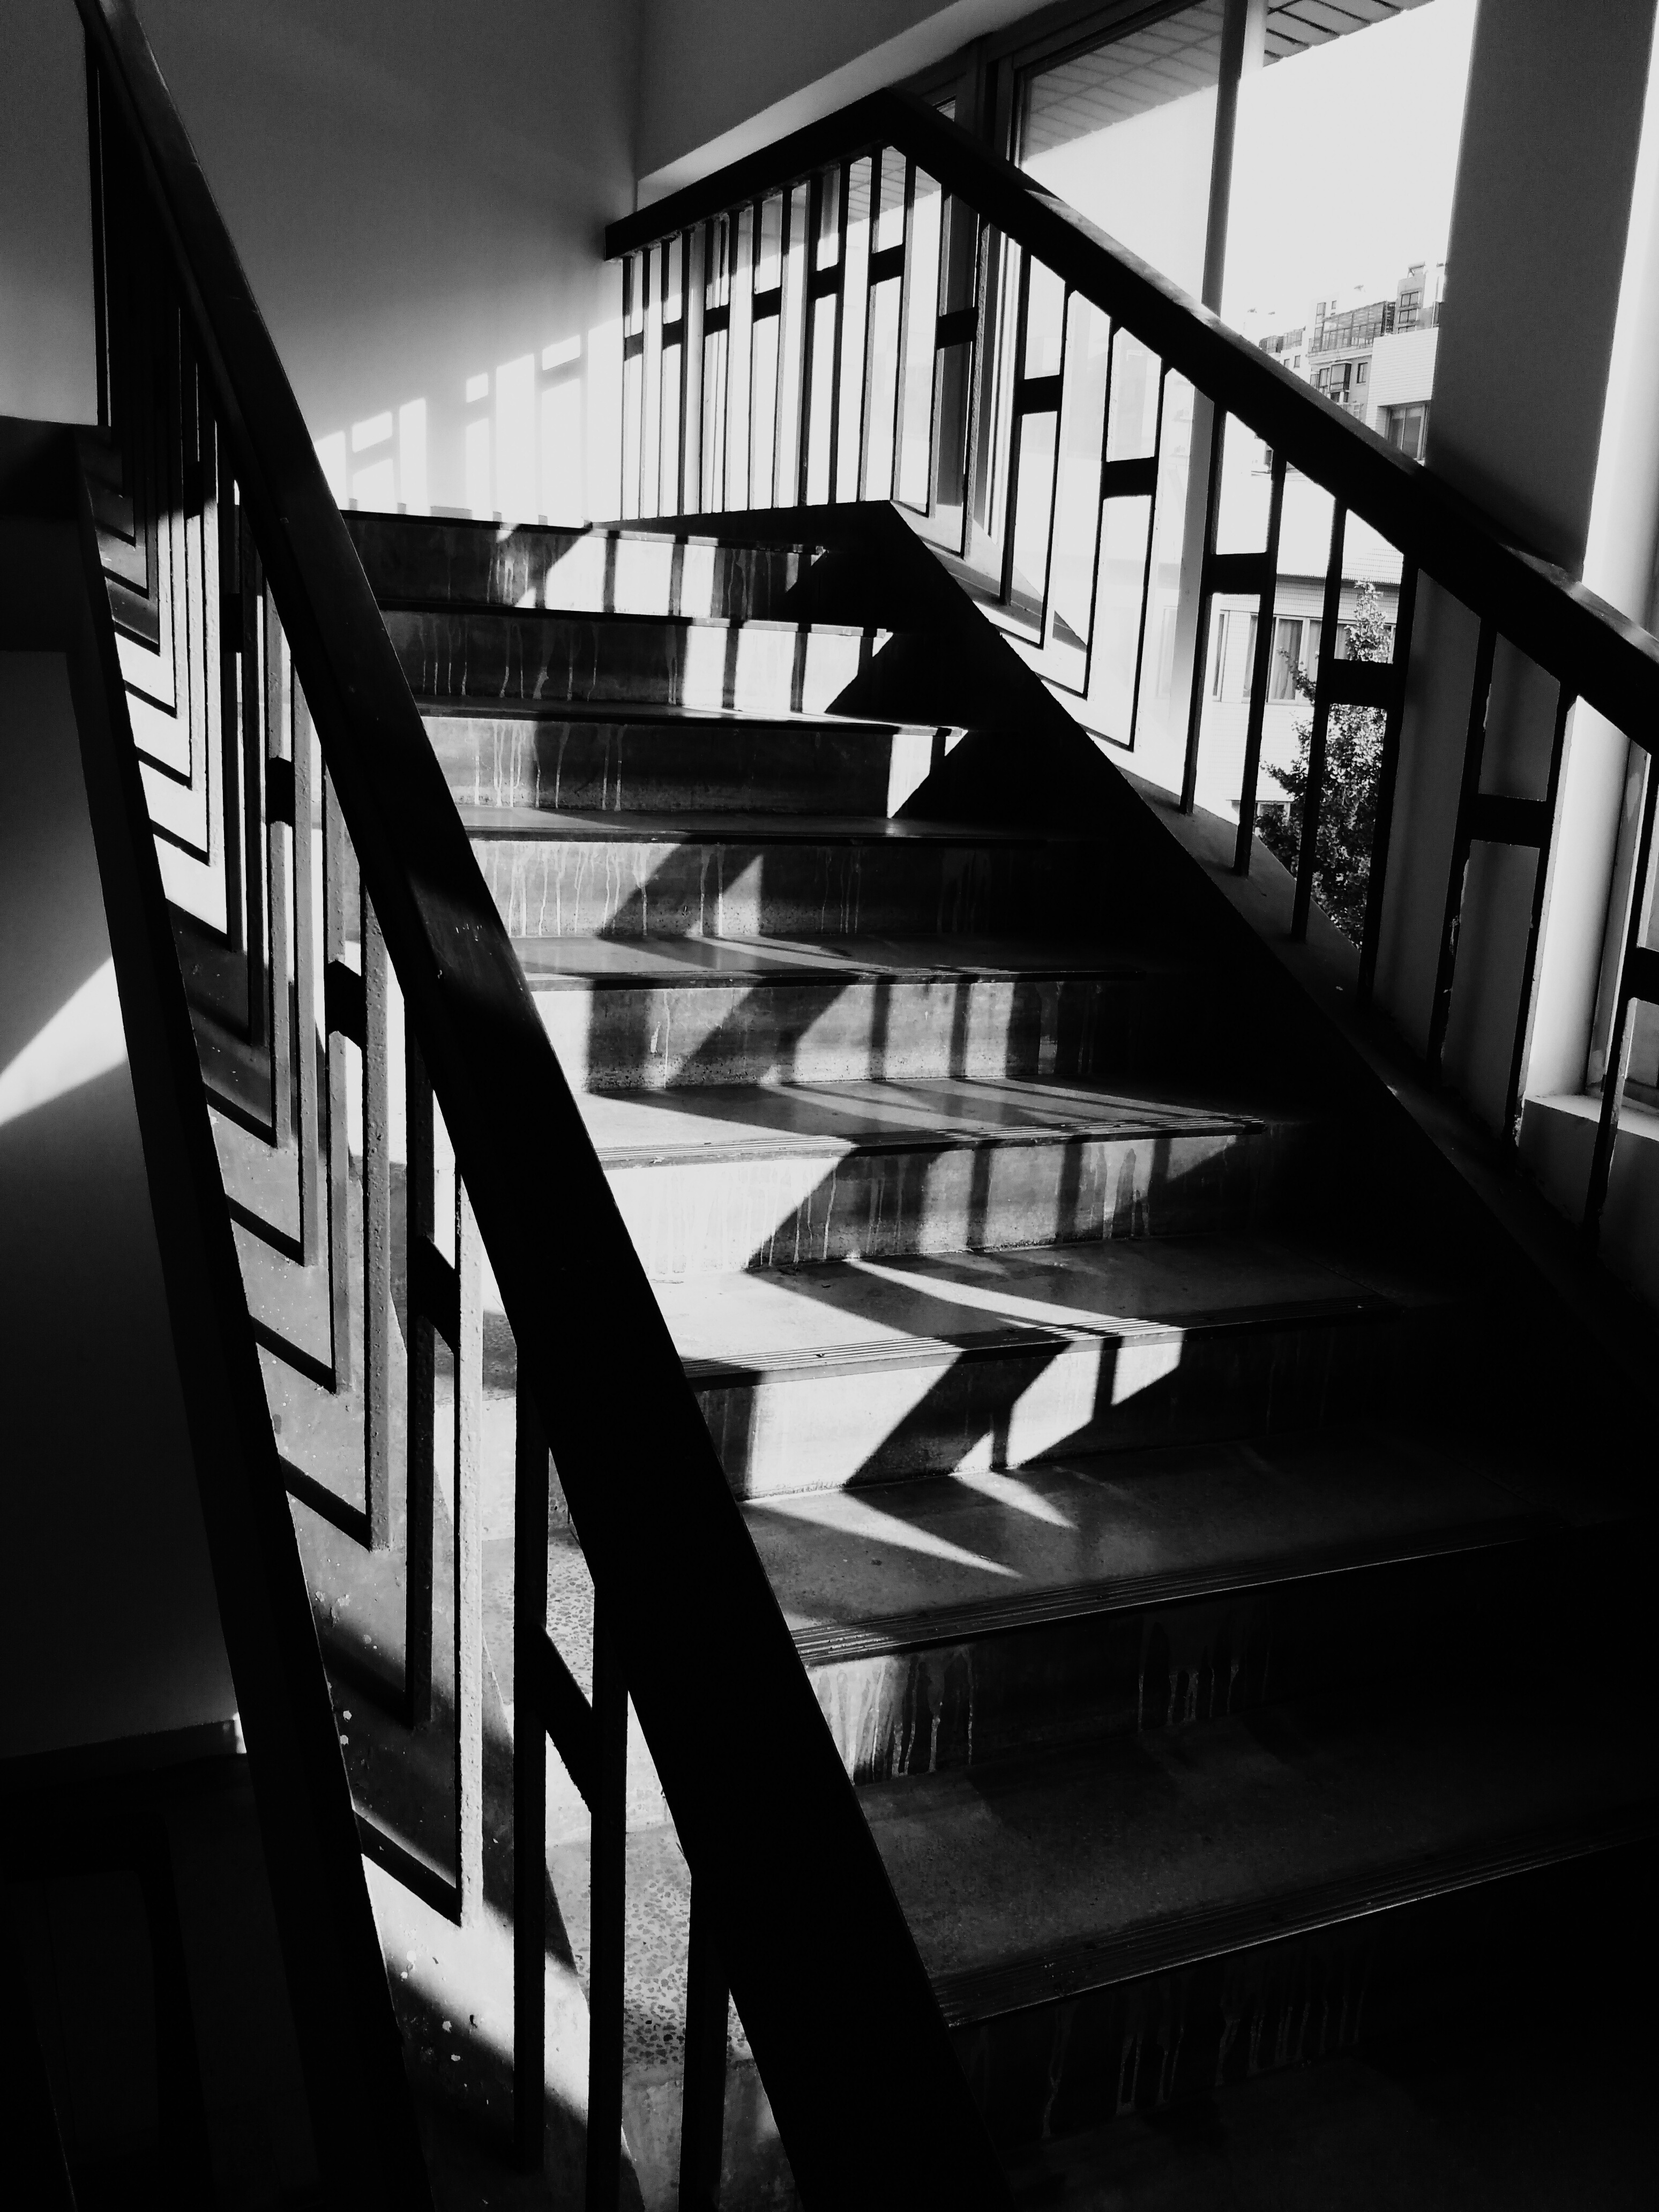
light, black and white, architecture, white, photography, line, shadow, darkness, black, monochrome, stairs, symmetry, photograph, snapshot, shape, light and shadow, light and shade, monochrome photography, film noir